Culture of Denmark

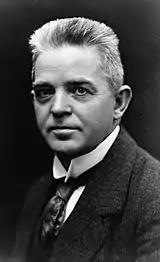
Carl Nielsen (1865–1931)

The architecture of Denmark has changed and evolved since prehistoric times, but the oldest buildings to have survived the ravages of time dates to the early Middle Ages when bricks was introduced as building material around 1150 AD and the first Romanesque, then Gothic churches and cathedrals sprang up across the country. Brick is still a locally produced, affordable, durable and widely used building material in today's architecture of Denmark. Inspired by French castles and with the assistance of Dutch designers, architecture during the Renaissance flourished with magnificent royal palaces. Neoclassicism came to Denmark from France and, in the 19th century, slowly merged into the National Romantic style when Danish designers came into their own. It was, however, not until the last half of the 20th century that Danish architects entered the world scene with their highly successful Functionalism. This, in turn, has evolved into more recent world-class designers such as Johann Otto von Spreckelsen who designed the Grande Arche in Paris. Internationally, perhaps the most celebrated of all is the architect who designed the iconic Sydney Opera House, Jørn Utzon, but within Danish borders, it is the architect Arne Jacobsen who is perhaps held in highest esteem for developing the 'Danish Modern' style and furniture/interior design, such as the now world-famous and much sought-after Swan and Egg chairs. A new wave of young Danish architects are rising into international prominence, like Bjarke Ingels with works such as the Danish National Pavilion at the Shanghai 2010 Expo.